William Moffat (MP)

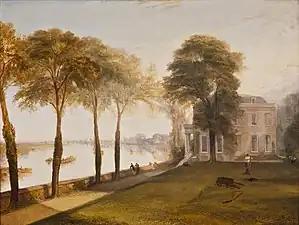
"" by Turner, 1826

William Moffat, Jnr married twice: Ann Palmer (c1774-1805), daughter of Charles Palmer of Thurnscoe Hall in 1797 and, in 1807, Jane Wheatley (1783–1858) In all, he had 19 (possibly 21) children. Many are mentioned in William Moffat, MP's will. He died on 25 August 1851 in Weymouth and was buried in Mortlake on 2 September 1851.